Button cell

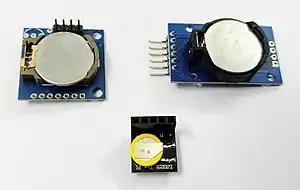
Button cell use in RTC modules as power source

Button cells are used to power small portable electronics devices such as wrist watches, pocket calculators, and remote key fobs. Wider variants are usually called coin cells. Devices using button cells are usually designed around a cell giving a long service life, typically well over a year in continuous use in a wristwatch. Most button cells have low self-discharge, holding their charge for a long time if not used.